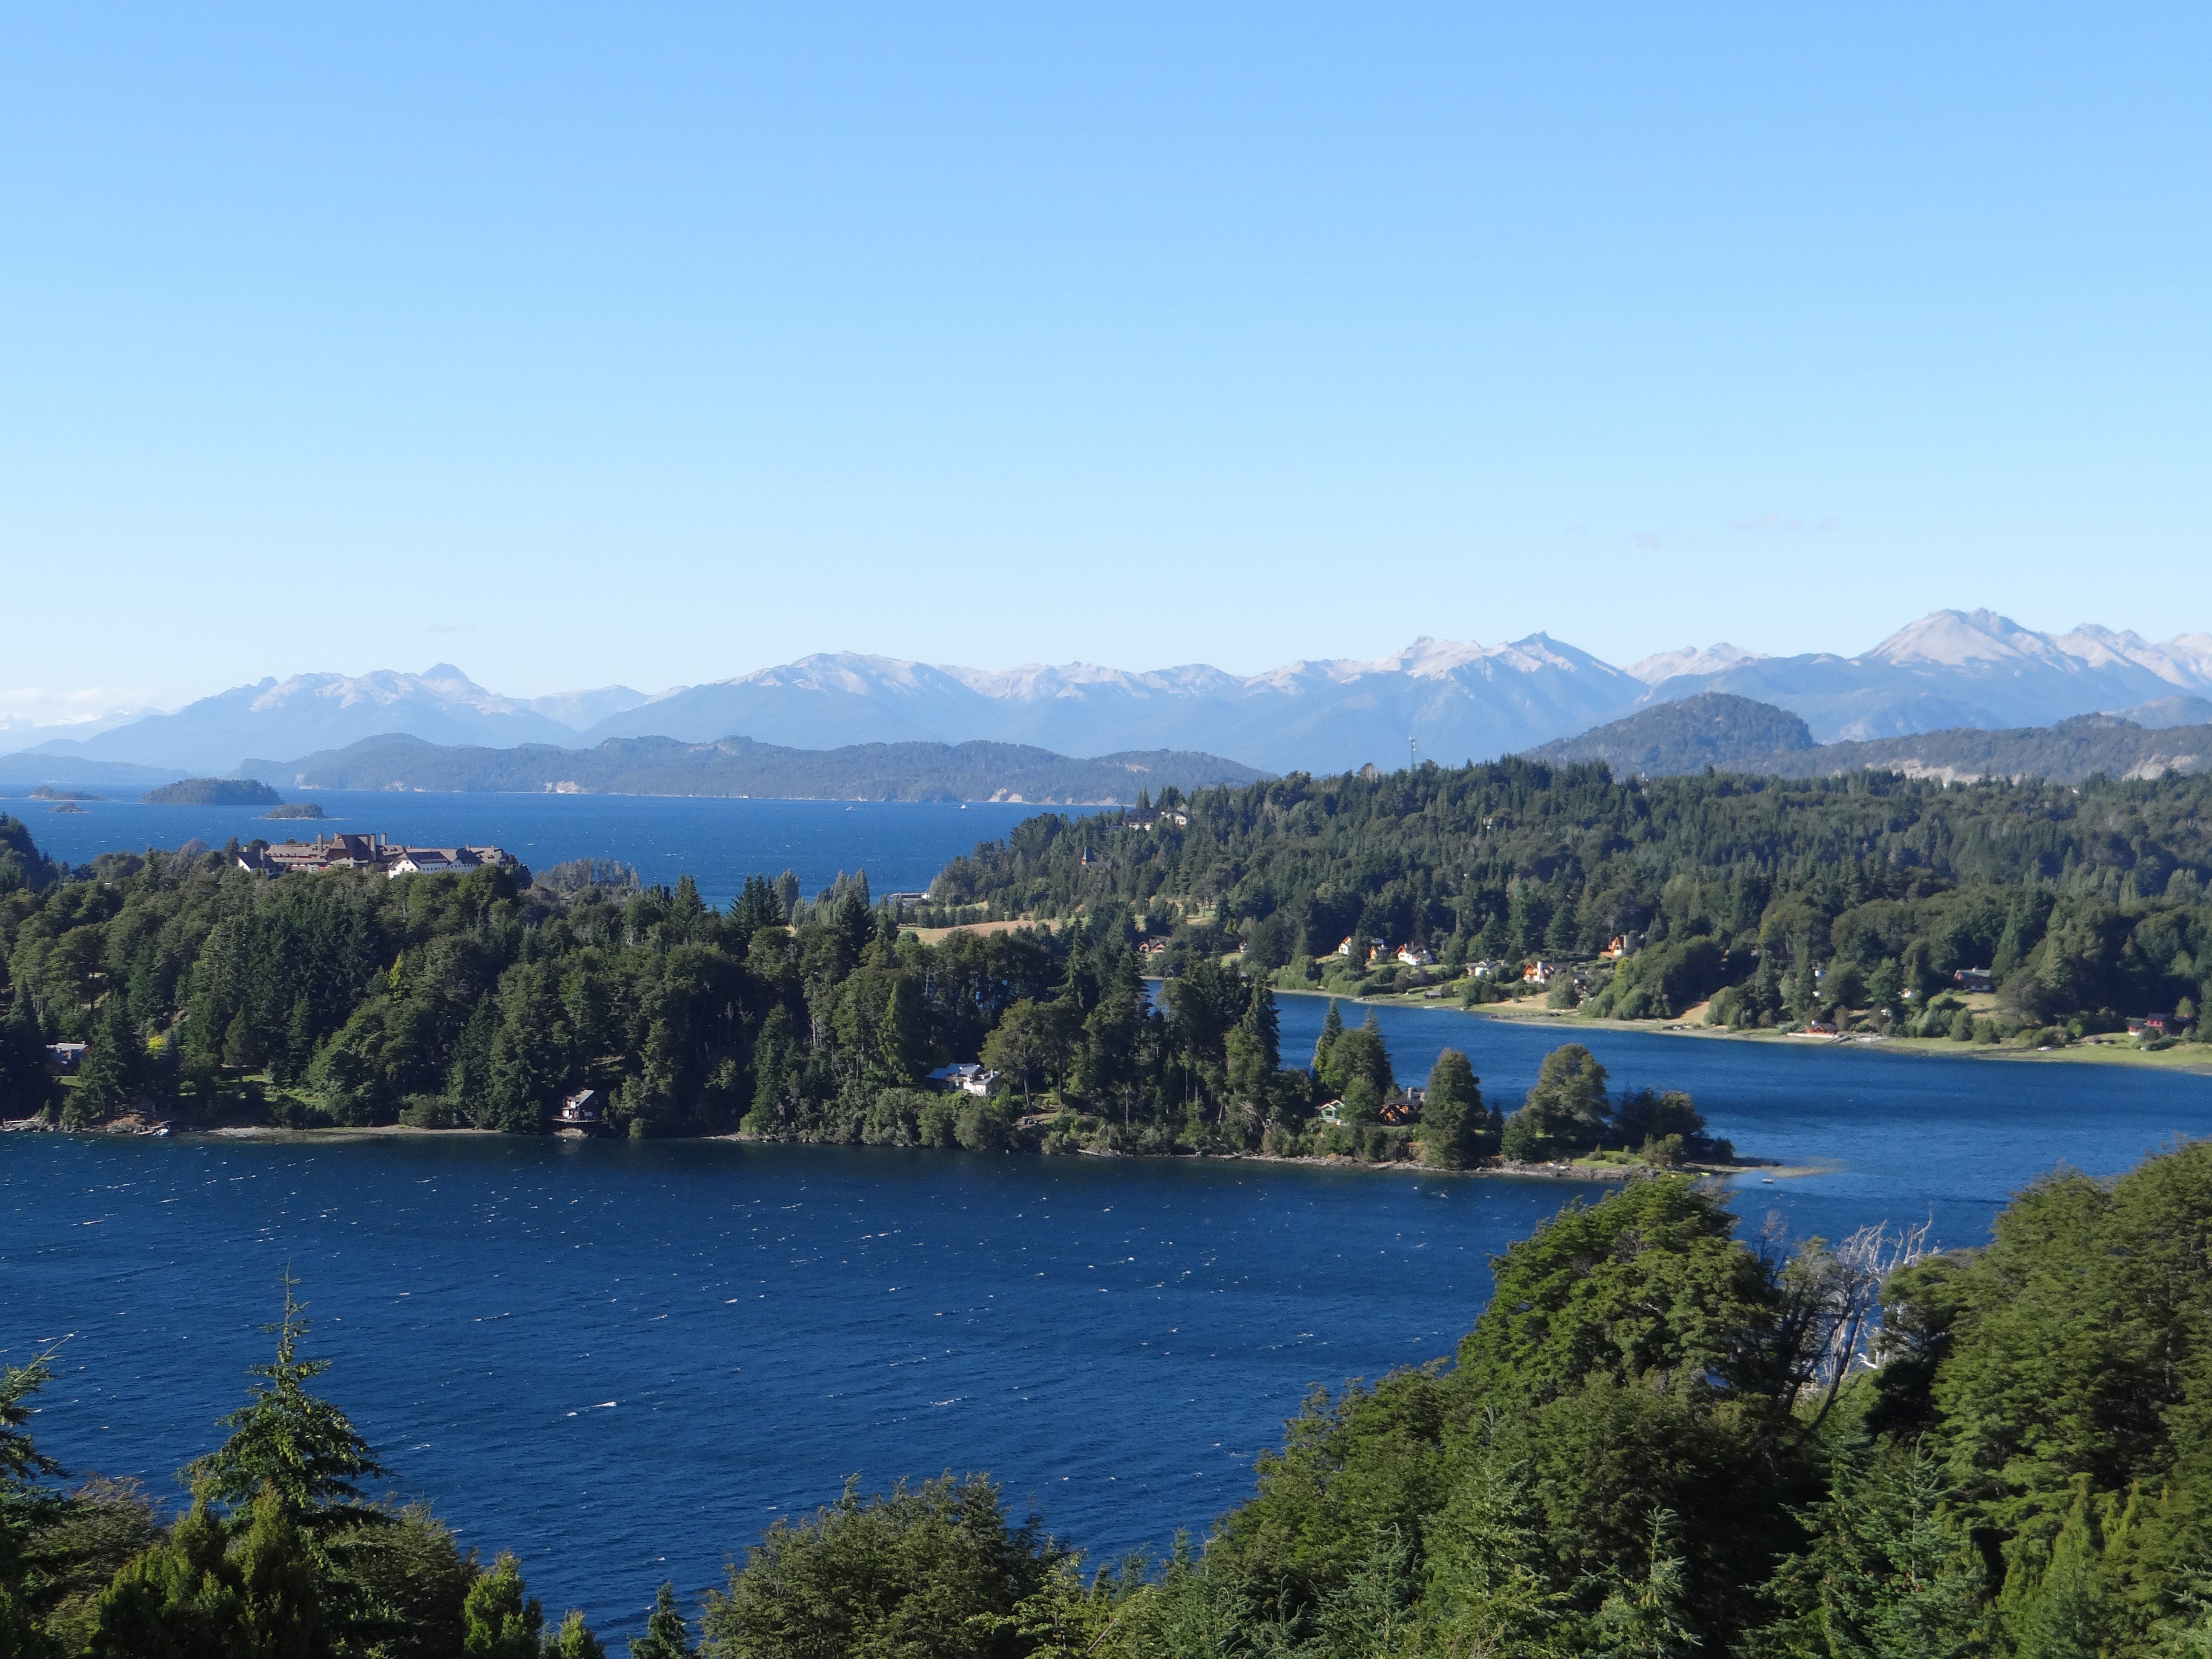
mountain, lake, mountain range, panorama, bay, fjord, reservoir, body of water, loch, patagonia, crater lake, tarn, bariloche, mountainous landforms